Visa policy of Ireland

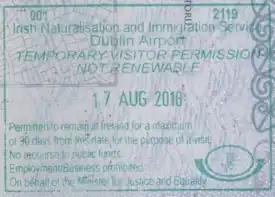
Entry stamp for Ireland

The visa policy of Ireland is set by the Government of Ireland and determines visa requirements for foreign citizens. If someone other than a European Union, EFTA or Common Travel Area citizen seeks entry to Ireland, they must be a national of a visa-exempt country or have a valid Irish visa issued by one of the Irish diplomatic missions around the world.